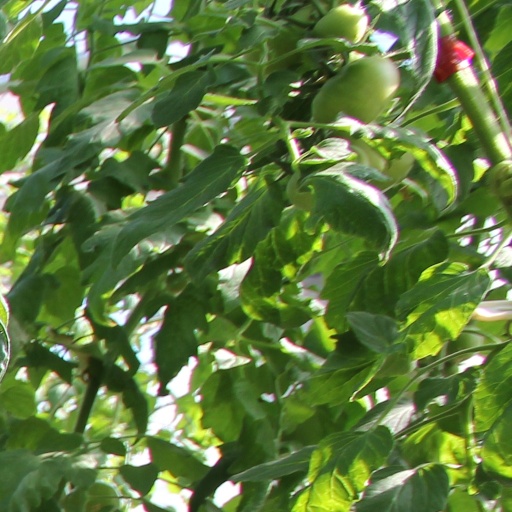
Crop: tomato